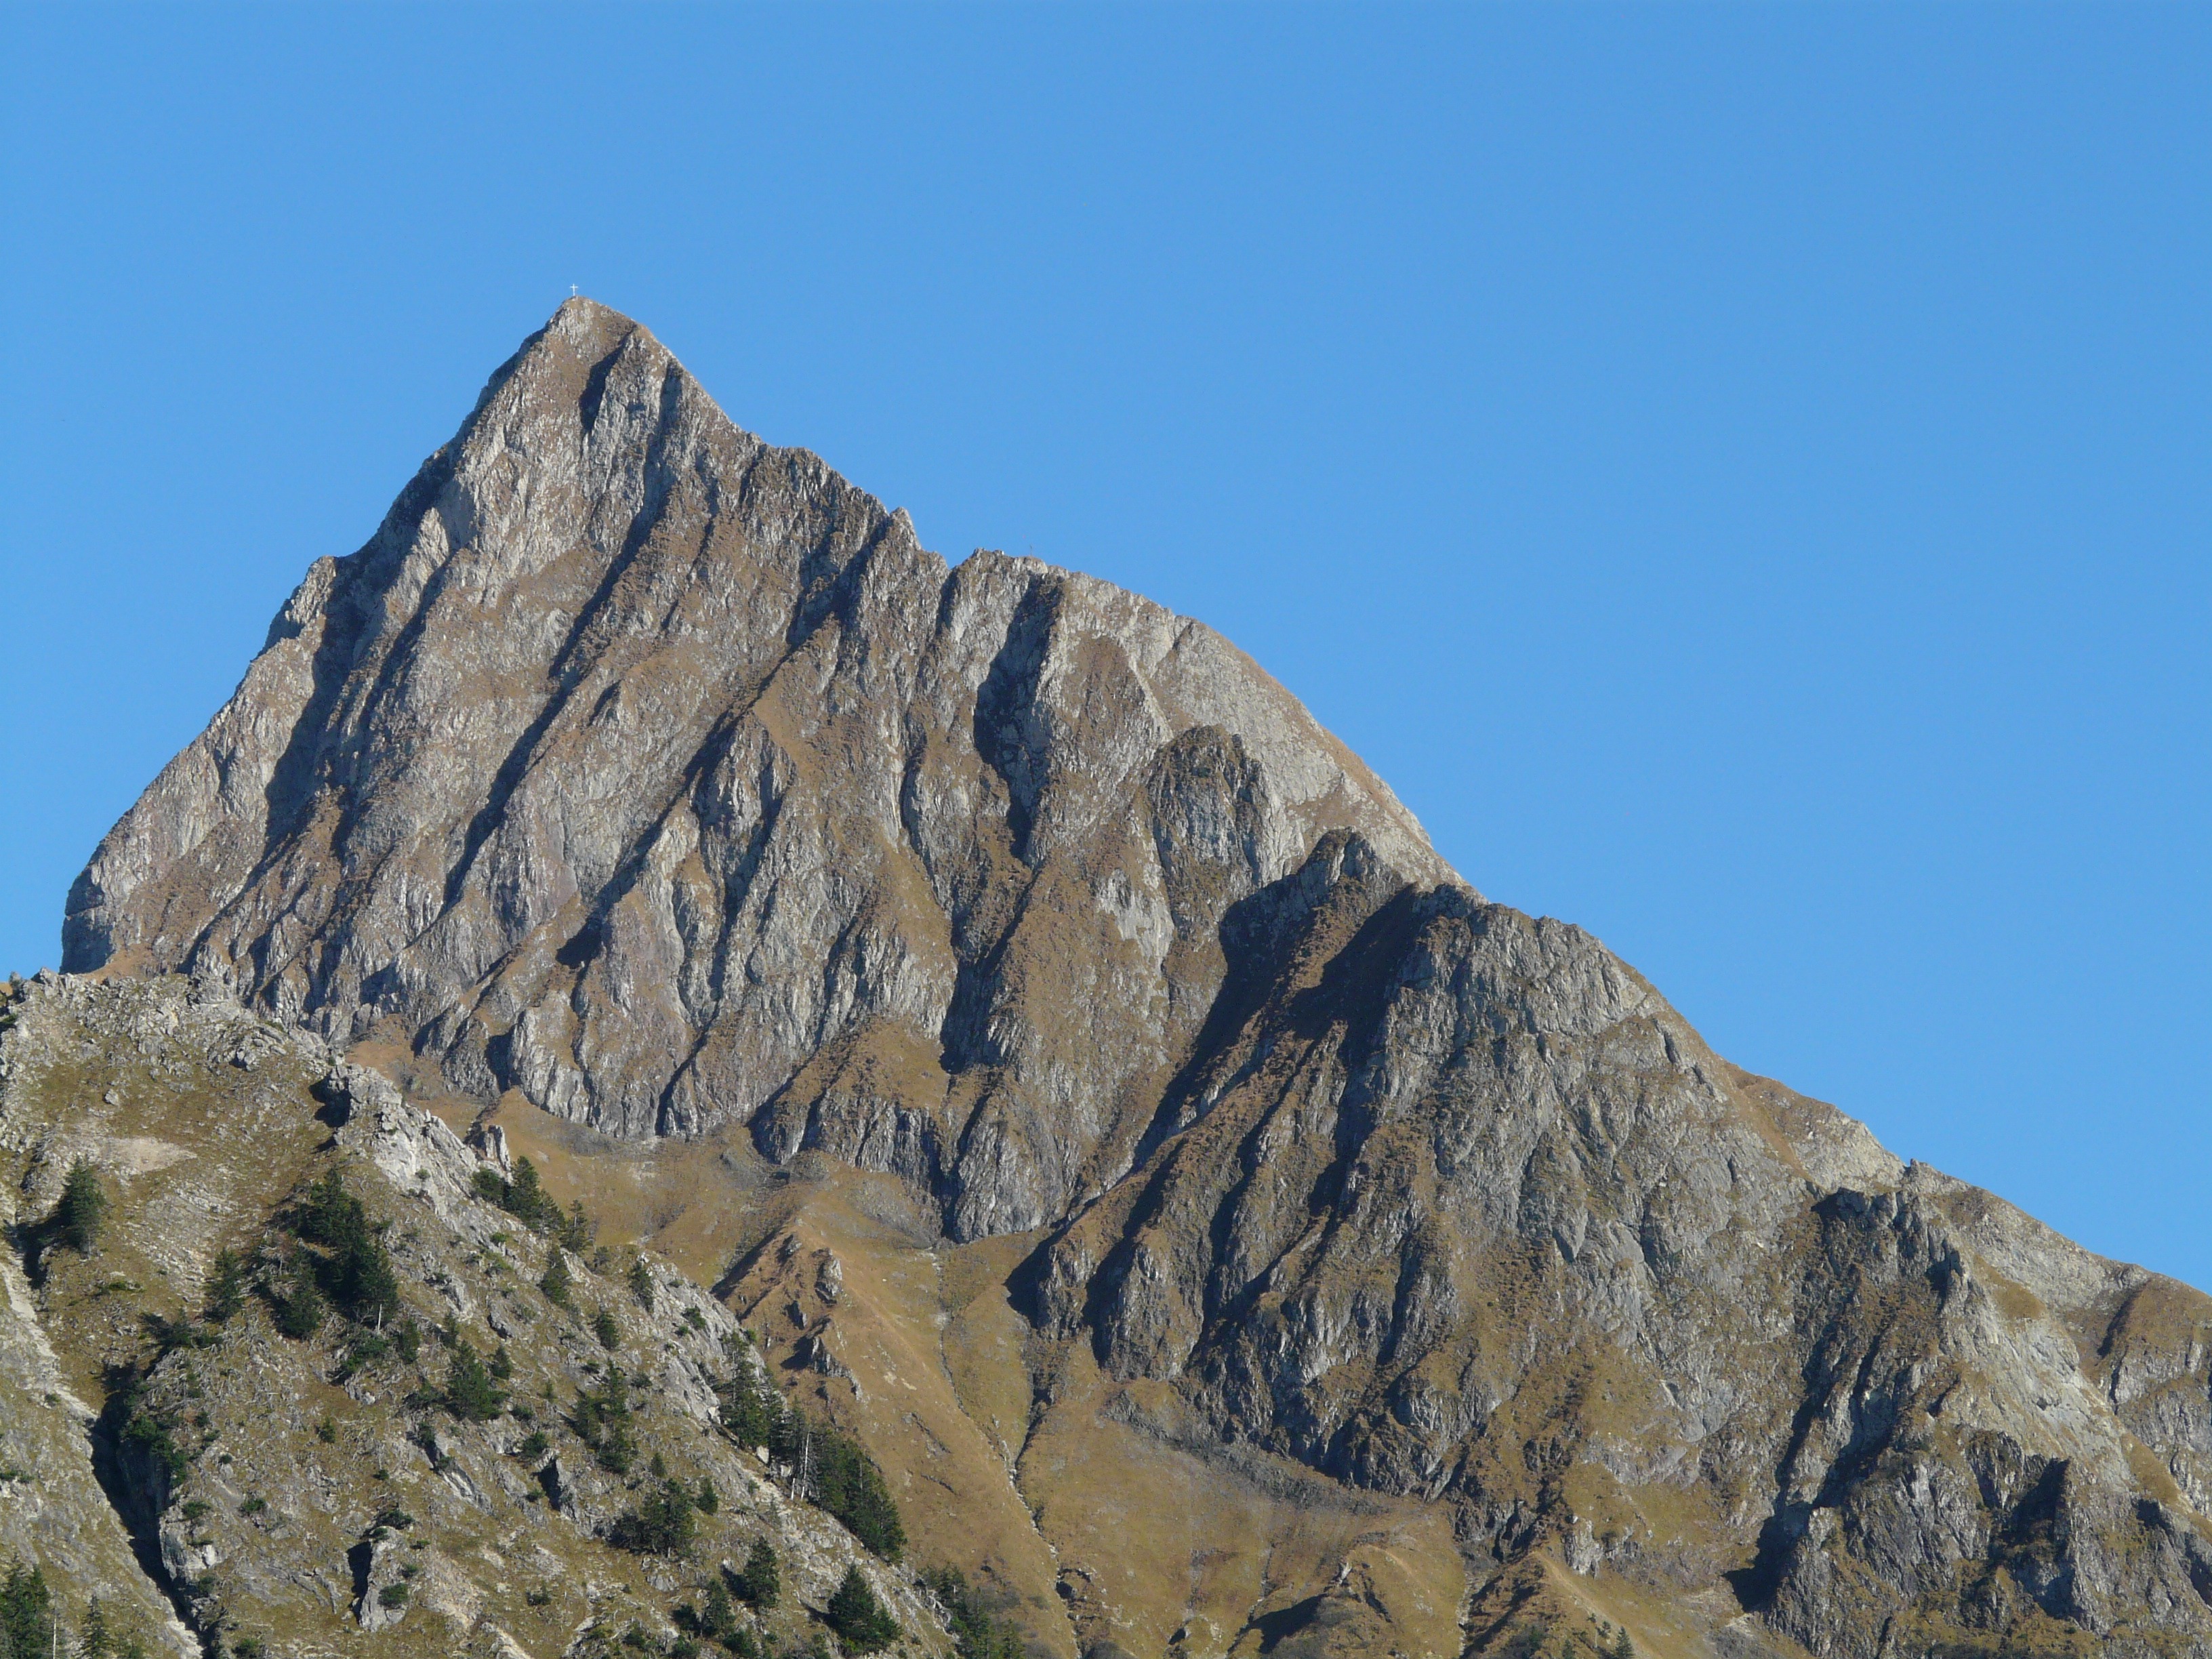
rock, wilderness, mountain, hiking, hill, adventure, mountain range, formation, cliff, alpine, steep, cross, terrain, ridge, summit, mountaineering, geology, alps, badlands, plateau, fell, oberstdorf, imposing, landform, steinig, impressive, mountain pass, summit cross, allg u alps, postkartenmotiv, calendar image, geographical feature, mountainous landforms, h fats, allgau, gerstruben